Amudha Gaanam

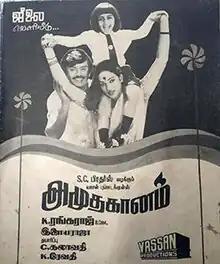
Theatrical release poster

Amudha Gaanam is a 1985 Indian Tamil-language drama film directed by K. Rangaraj and produced by Vassan Productions. The film stars Vijayakanth and Nalini, with Sarath Babu, Sulakshana and Baby Shalini in supporting roles. It was released on 19 July 1985.